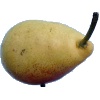
Label: Pear 2